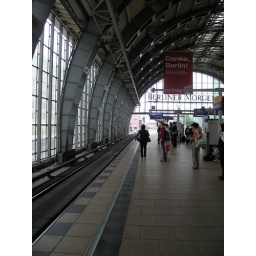
Central train station in Berlin. They finished this stations just weeks before the world cup came to Berlin.